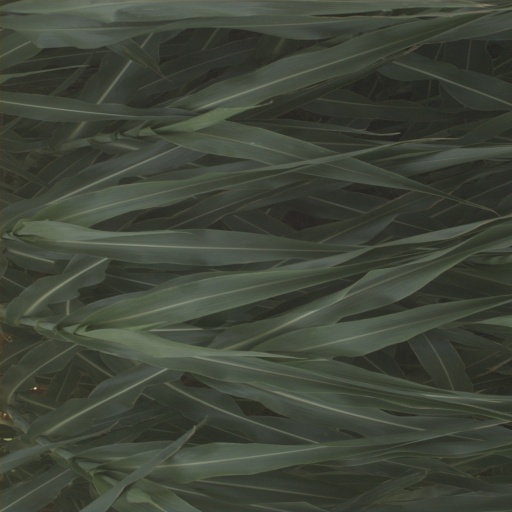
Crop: sorghum